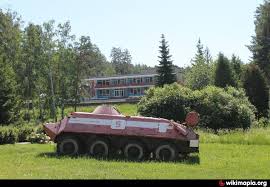
Label: BTR-60